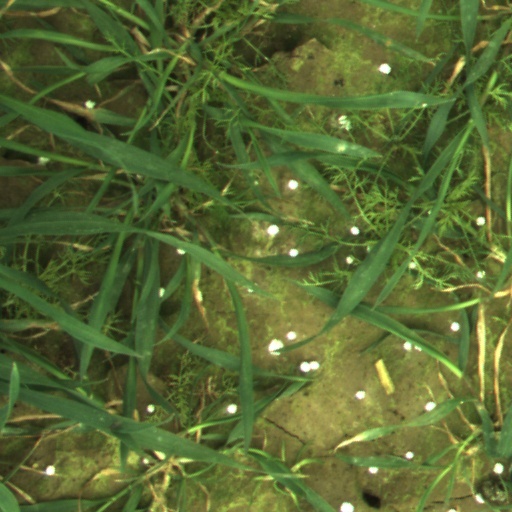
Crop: wheat